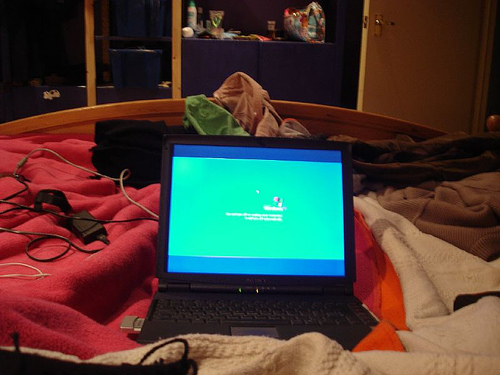
user: Given an image and a question. Answer the question in a short answer. Question: What can be done to prevent this device from overheating? Short Answer:
assistant: turn it off